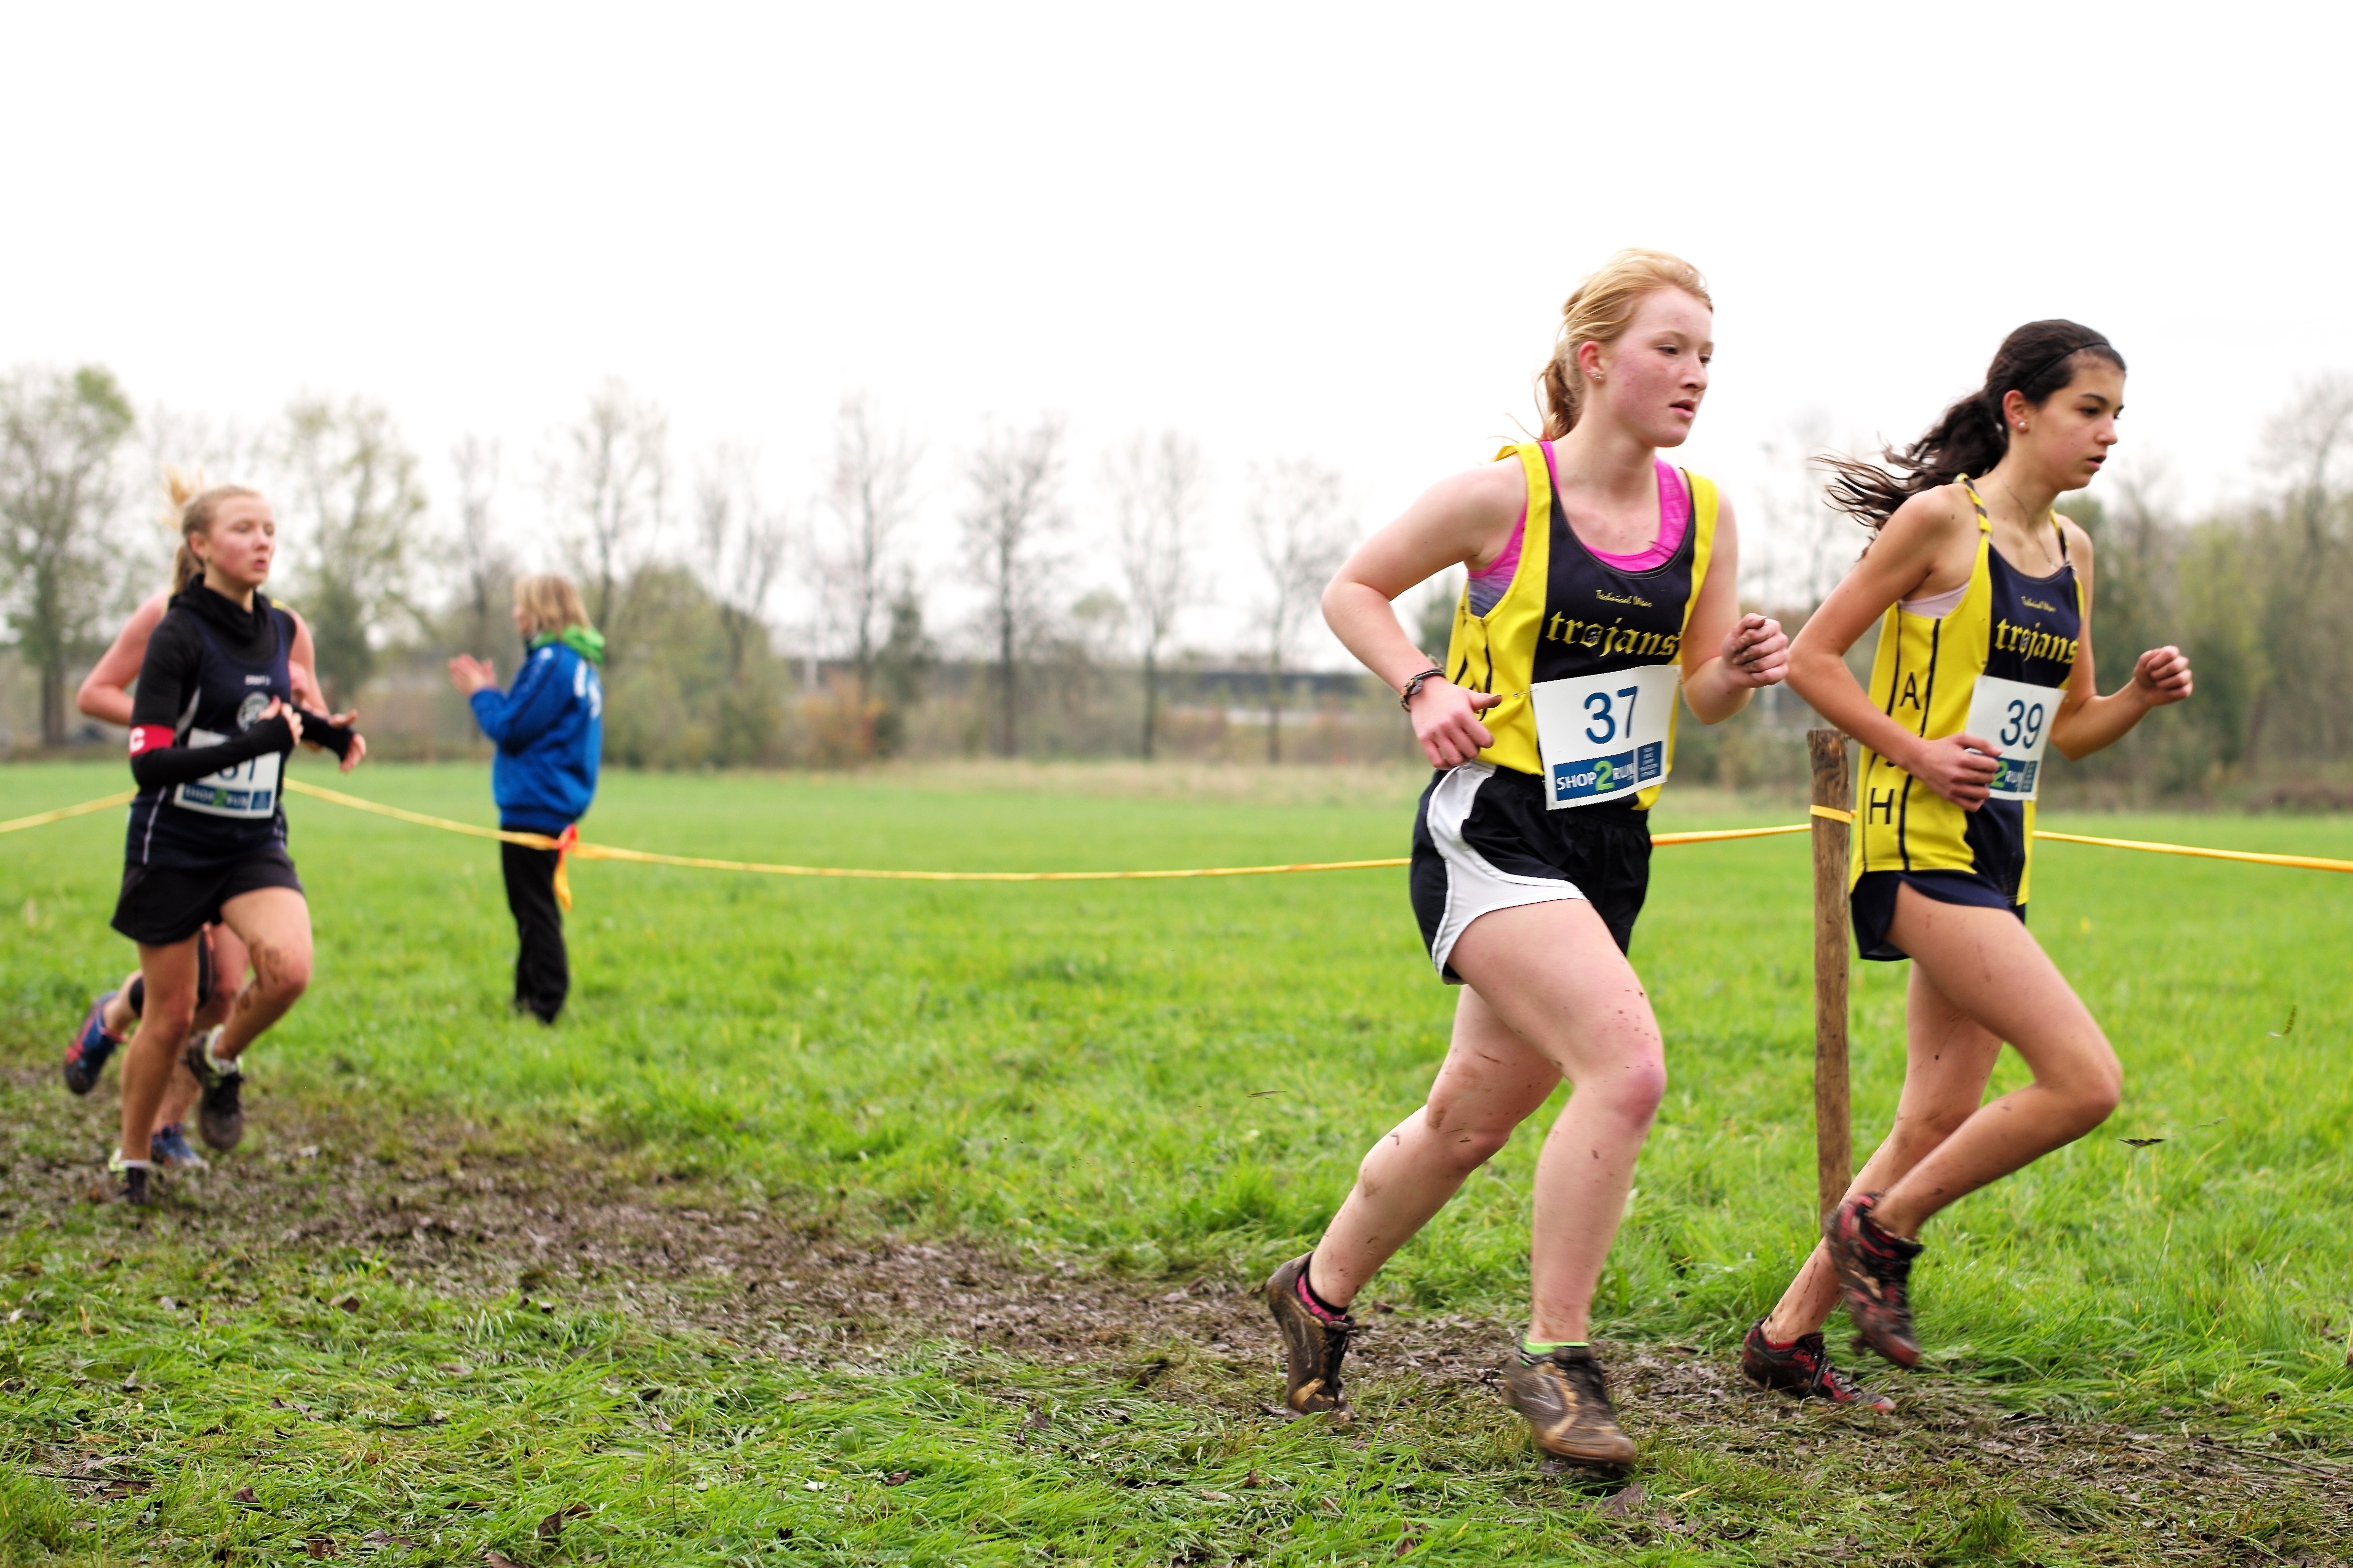
person, running, recreation, race, sports, endurance, athletics, sprint, physical exercise, outdoor recreation, human action, individual sports, endurance sports, ultramarathon, duathlon, cross country running, cross country cycling, middle distance running, 800 metres, cross country equestrianism